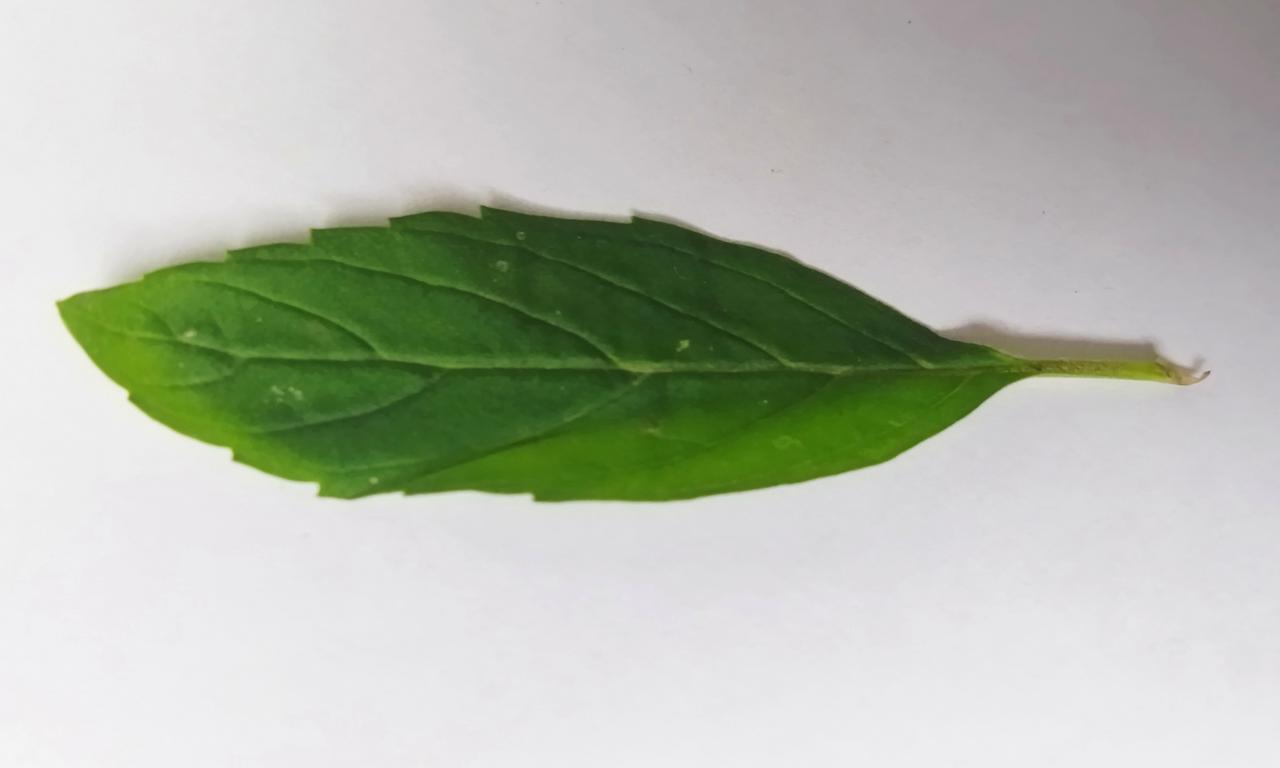
Label: Fresh